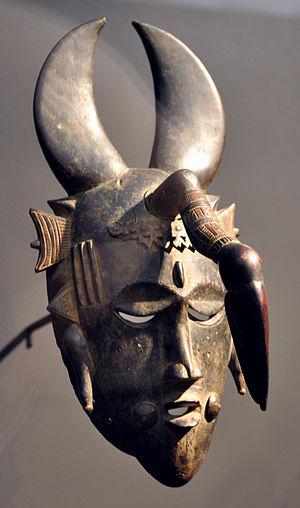
Les Djiminis constituent une population d'Afrique de l'Ouest, vivant à l'est de la Côte d'Ivoire, dans la région de Dabakala. Ils représentent 1 % de la population totale, soit environ 125 000 personnes. Djimini est une expression dioula qui veut dire : « tourner autour de ».